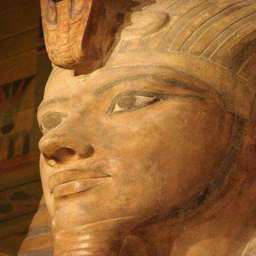
details from statue of monarch .